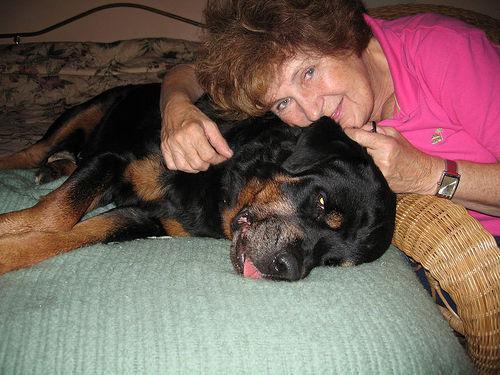
Rottweiler